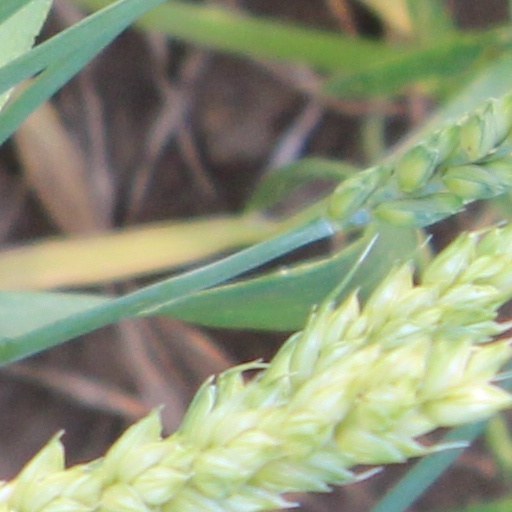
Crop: wheat